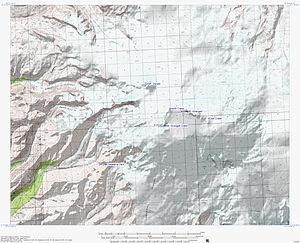
Carte topographique du volcan du mont Wrangell, Alaska, États-Unis